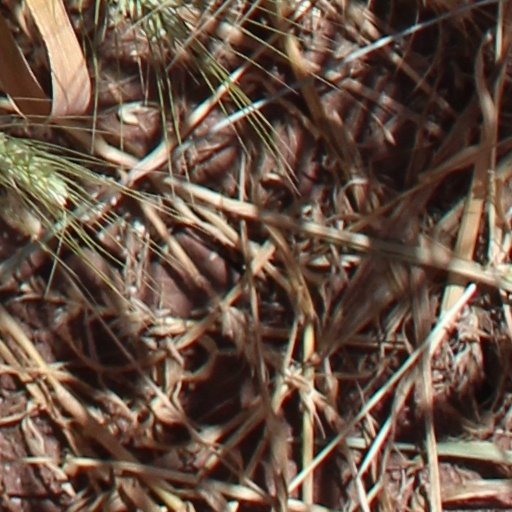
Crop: wheat